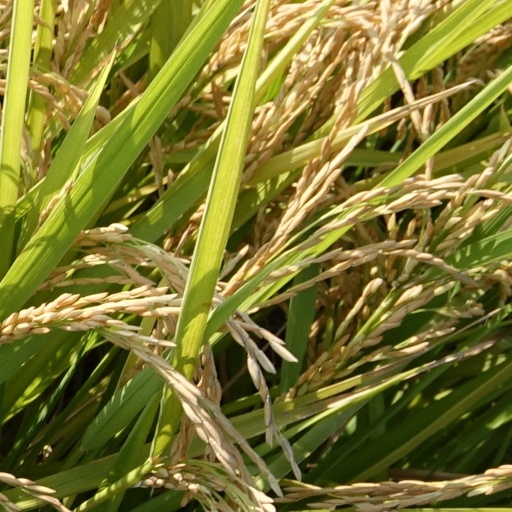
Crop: rice